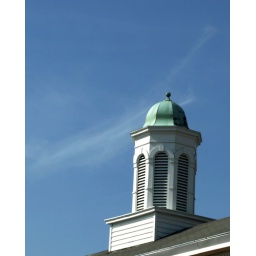
cupola against the blue sky